On God

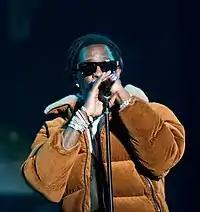
Young Thug suggested over Twitter that he would appear on the song, though he was ultimately not featured.

American record producer Michael "CameOne" Cerda developed a passion for music production in 2007, being inspired by his friend and mentor Alex Vazquez to create beats daily. The producer later connected with a representative from West's record label GOOD Music in 2019 and subsequently received a text message about a sample package he made, "Hold this for Ye." Cerda experienced disbelief and shock after reading the text and in the summer of 2019, the representative confirmed that he would be a contributor to "Jesus Is King". He revealed that "On God" was originally composed by him in 2017 before he knew the song would be on the album, crafting the melody on a Prophet Rev 2 and Moog Sub 37. Cerda also said he was inspired by his love for synth heavy melodies and for the sample's creation process, he began with the arpeggiator and mostly worked with The Legend plugin, using FL Studio 11. The song was produced by West, BoogzDaBeast, and Cerda, with co-production from record producer Pi'erre Bourne and additional production from Federico Vindver. The producers co-wrote it with Cyhi the Prynce and Mustard.